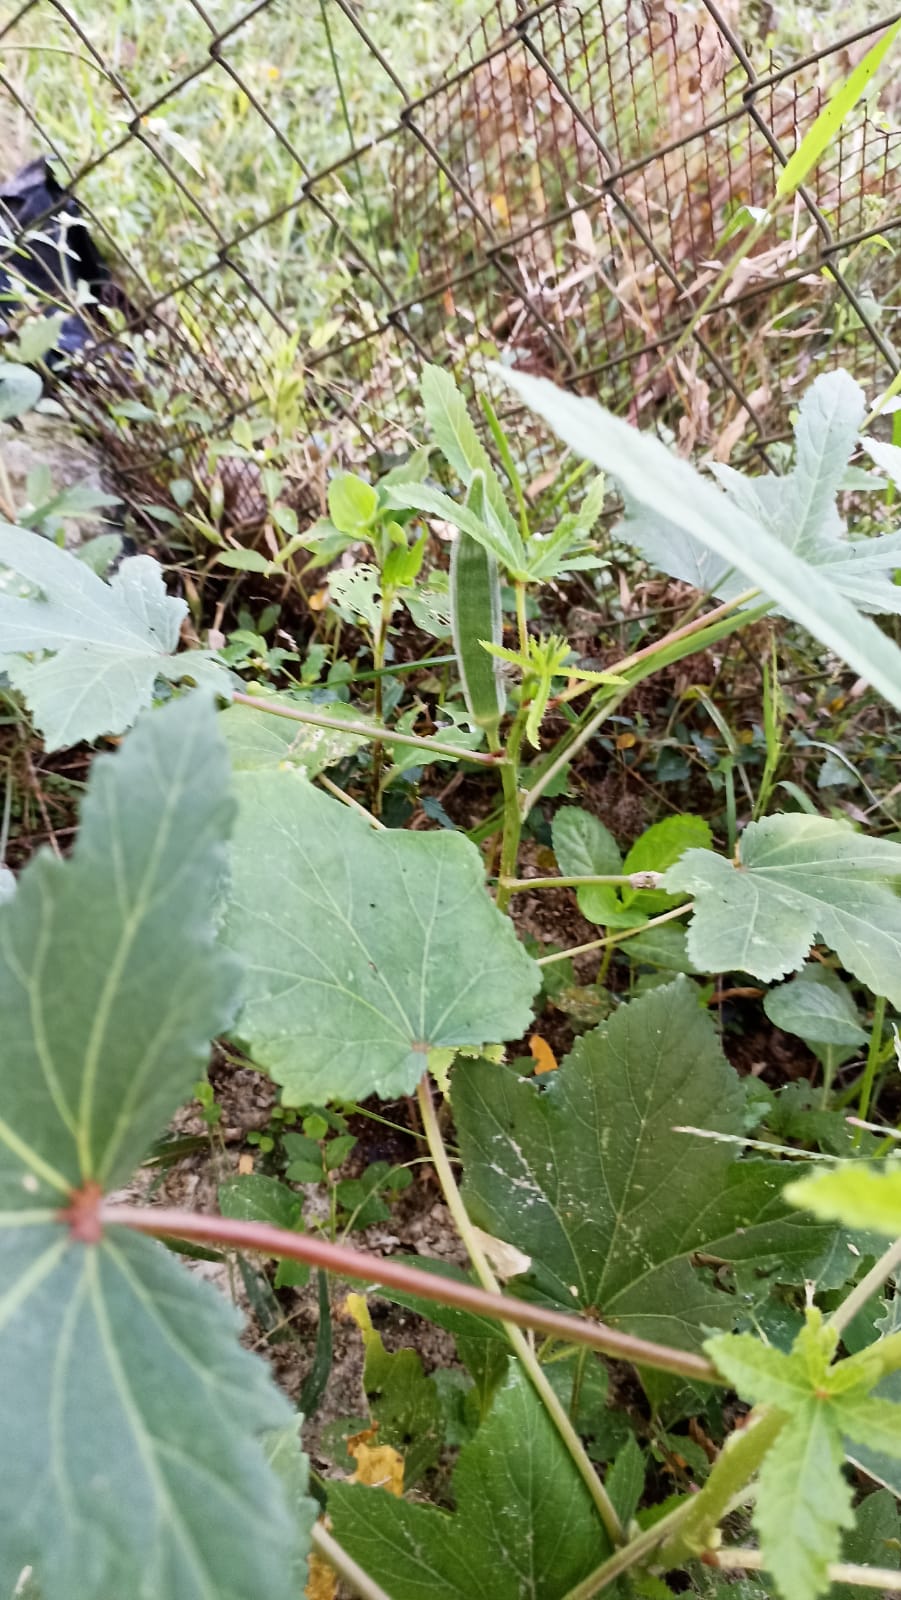
Label: Mature